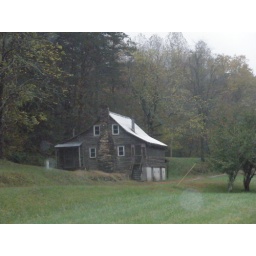
What a cute farm house in Fannin County